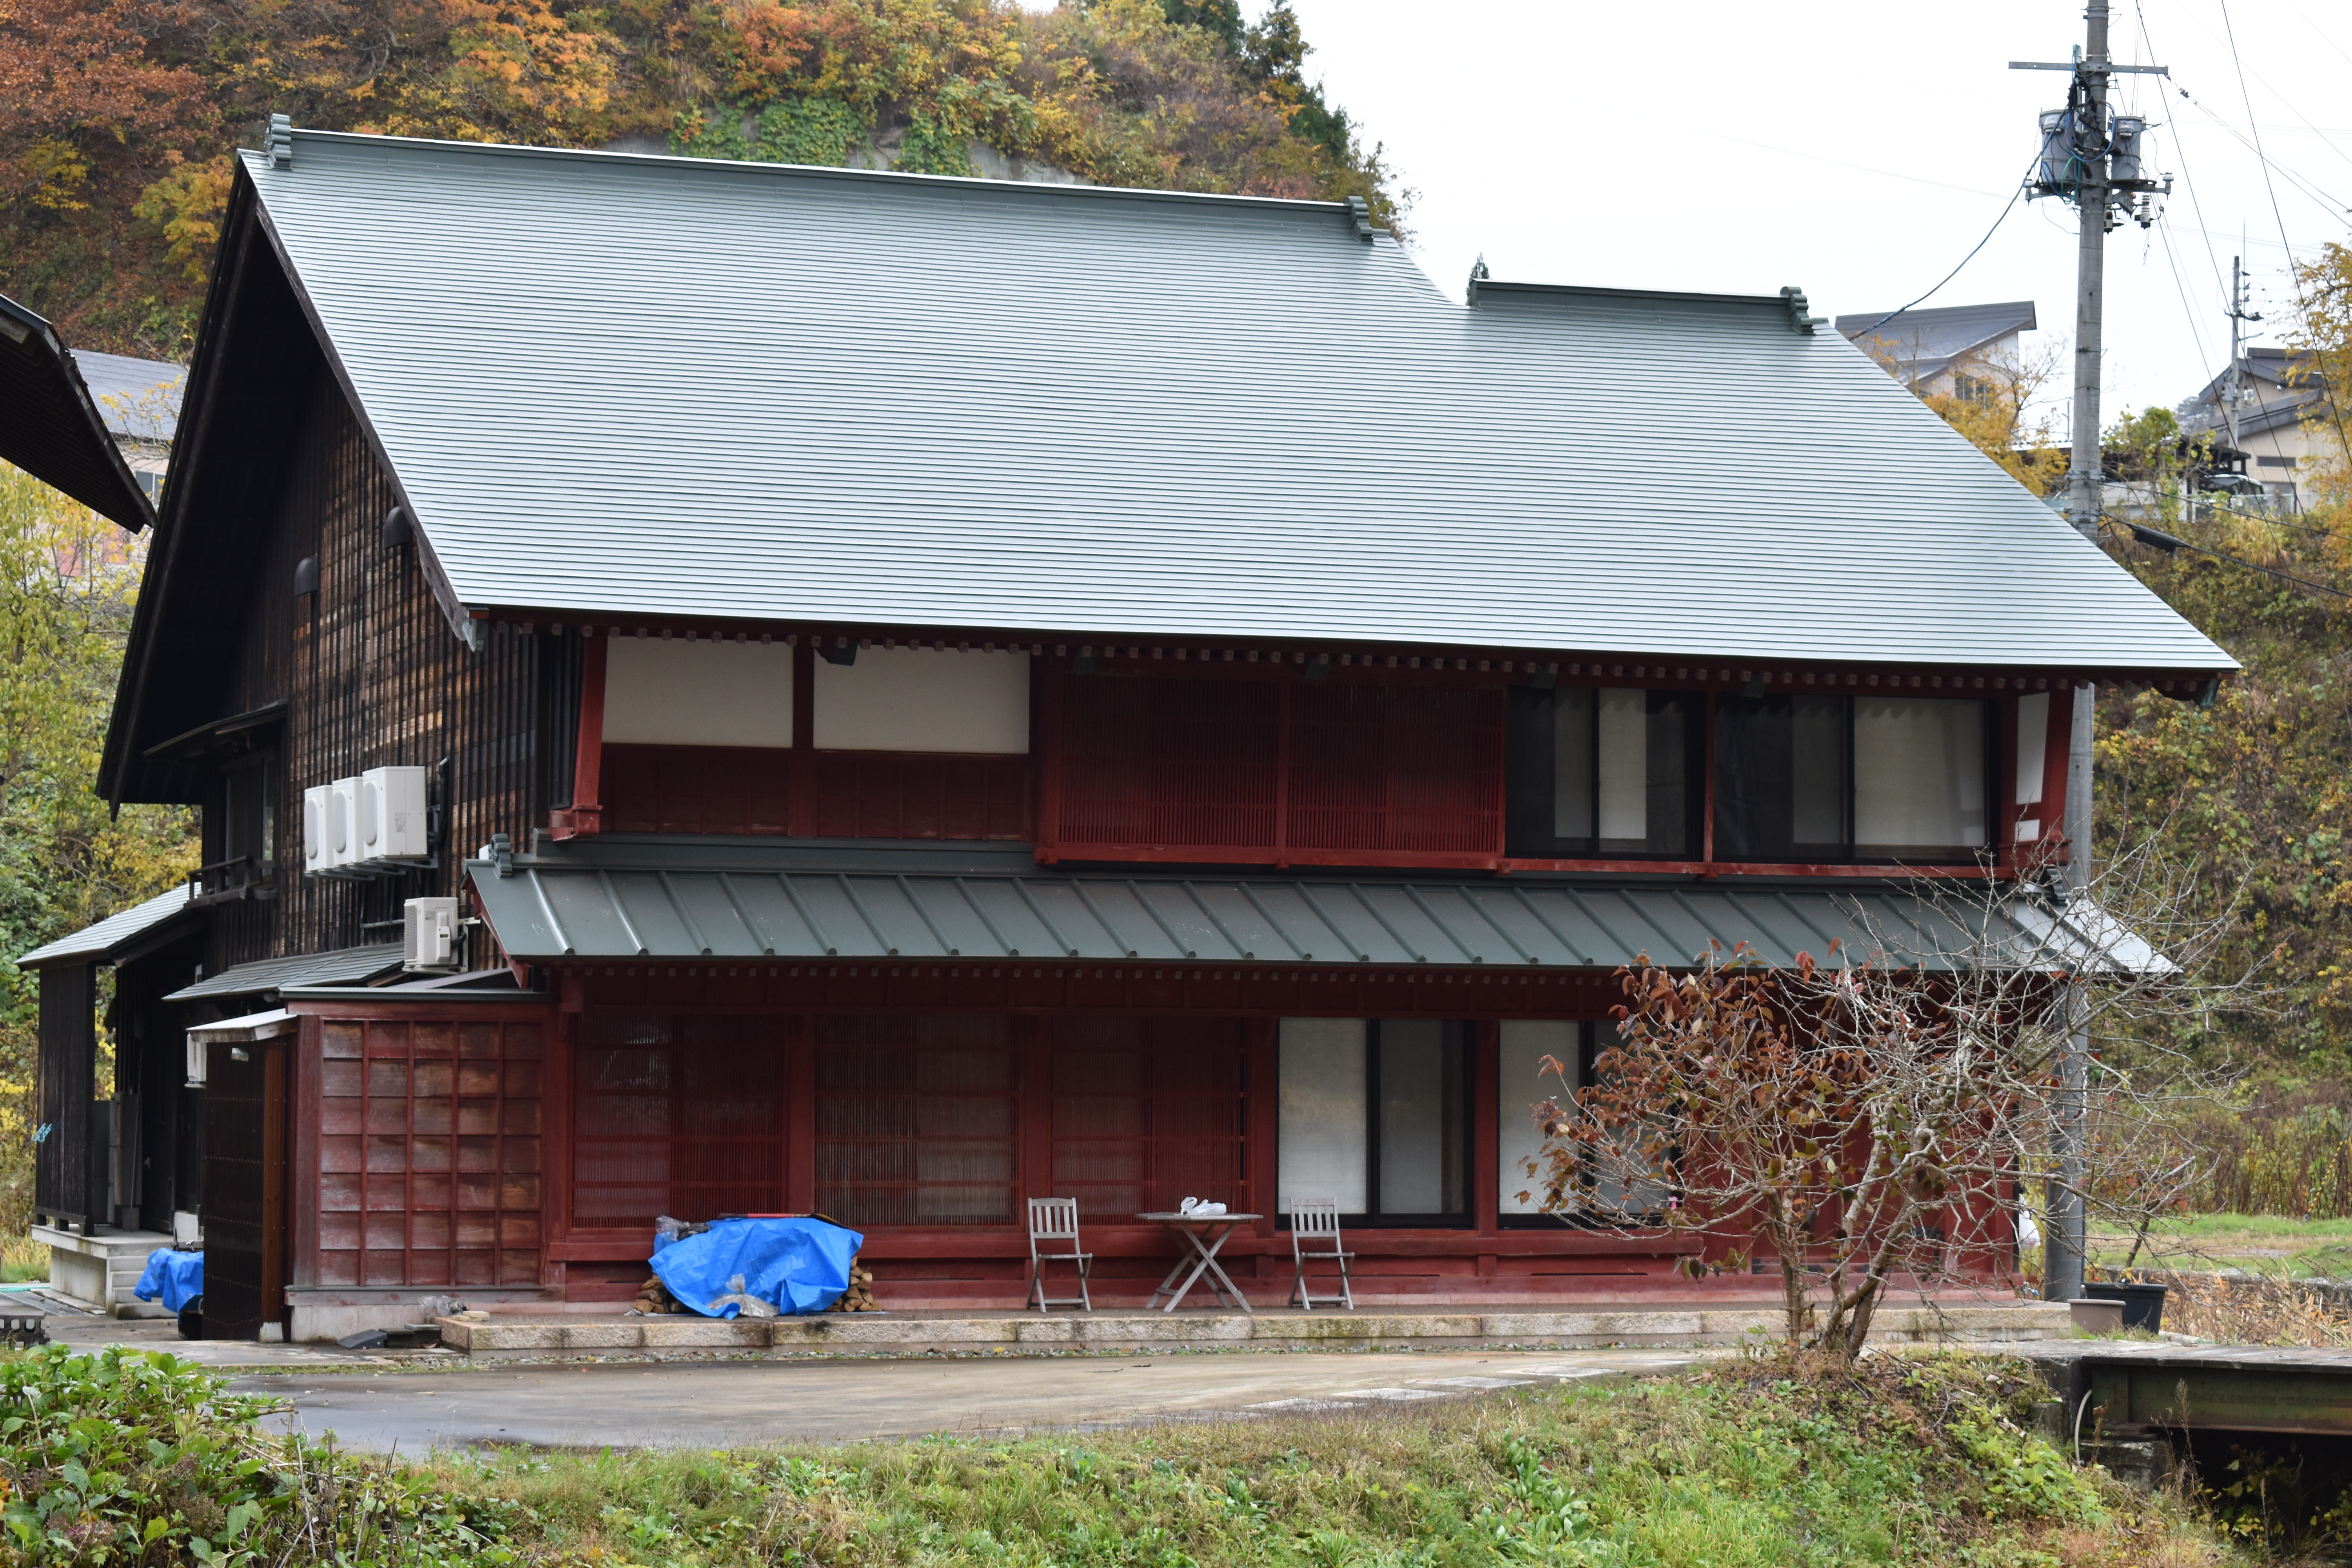
yamagata, japan, autumn, adventure, travel, trip, explore, discover, amateur, wooden, house, roof, property, building, home, siding, architecture, cottage, rural area, window, barn, log cabin, shed, shack